Anti-Catholicism in the United States

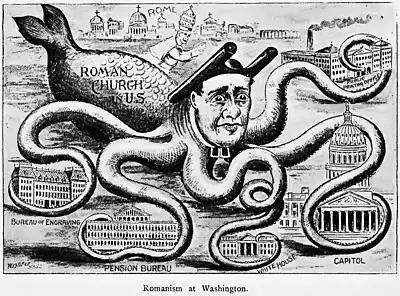
Propaganda from the American Protective Association, an anti-Catholic secret society, depicting the pope as the master decision-maker controlling the White House, Congress, and federal financial and publishing institutions.

In 1836, Maria Monk's "Awful Disclosures of the Hotel Dieu Nunnery in Montreal" was published. It was a great commercial success and is still circulated today by such publishers as Jack Chick. It was discovered to be a fabrication shortly after publication. It was the most prominent of many such pamphlets. Numerous ex-priests and ex-nuns were on the anti-Catholic lecture circuit with lurid tales, always involving heterosexual contacts of adults—priests and nuns with dead babies buried in the basement.